Saint-Carreuc

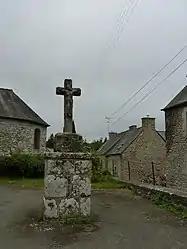
The cross of Saint-Guéhen, in Saint-Carreuc

Saint-Carreuc (Gallo: "Saent-Caroec") is a commune in the Côtes-d'Armor department of Brittany in northwestern France.